Yu-2 torpedo

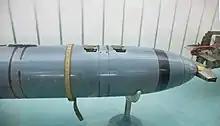
A Yu-2 Torpedo nose at the Beijing Military Museum.

China first imported the Soviet RAT-52 (RAT: Reaktivnaia Aviacionnaia Torpeda in Russian, meaning rocket airborne torpedo) rocket propelled ASW torpedo in 1954 and accumulated considerable experience in maintaining and handling the torpedo. With Soviet assistance in July, 1960, the first two examples of Chinese-built rocket propelled torpedoes were completed. Despite the Soviet withdrawal of technical assistance, a planned torpedo test was carried out in November, 1960 at Lushun. The result, however, was disappointing; not only that the test failed, one of the two torpedoes immediately sank upon entering water. Since China lacked any elaborate torpedo testing ranges the cause could not be determined. The development of Yu-2 torpedo was put on hold.